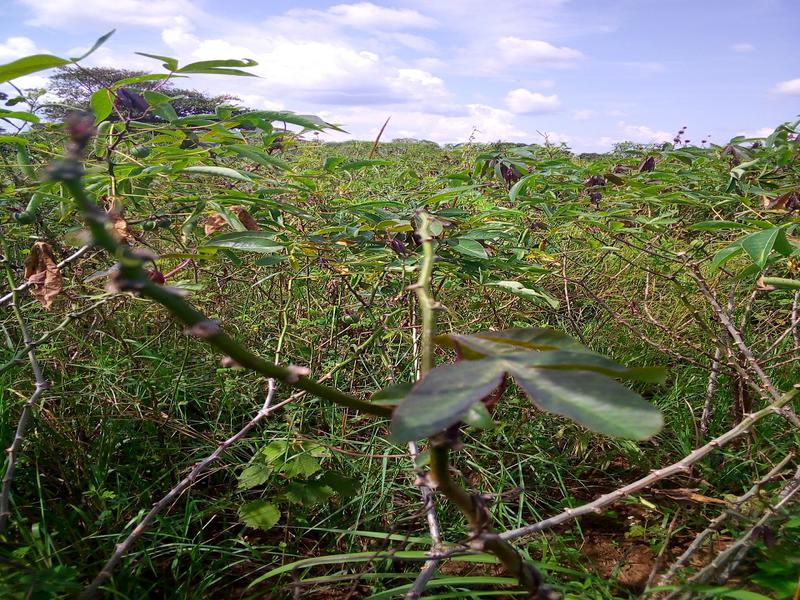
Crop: cassava
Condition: healthy